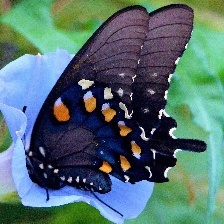
Species: PIPEVINE SWALLOW